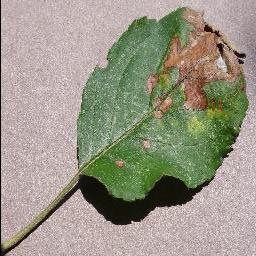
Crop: apple
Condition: black_rot